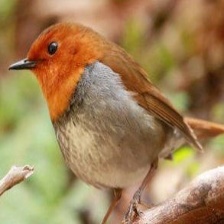
Species: JAPANESE ROBIN
Scientific name: ERITHACUS AKAHIGE
ImageNet parent category: robin